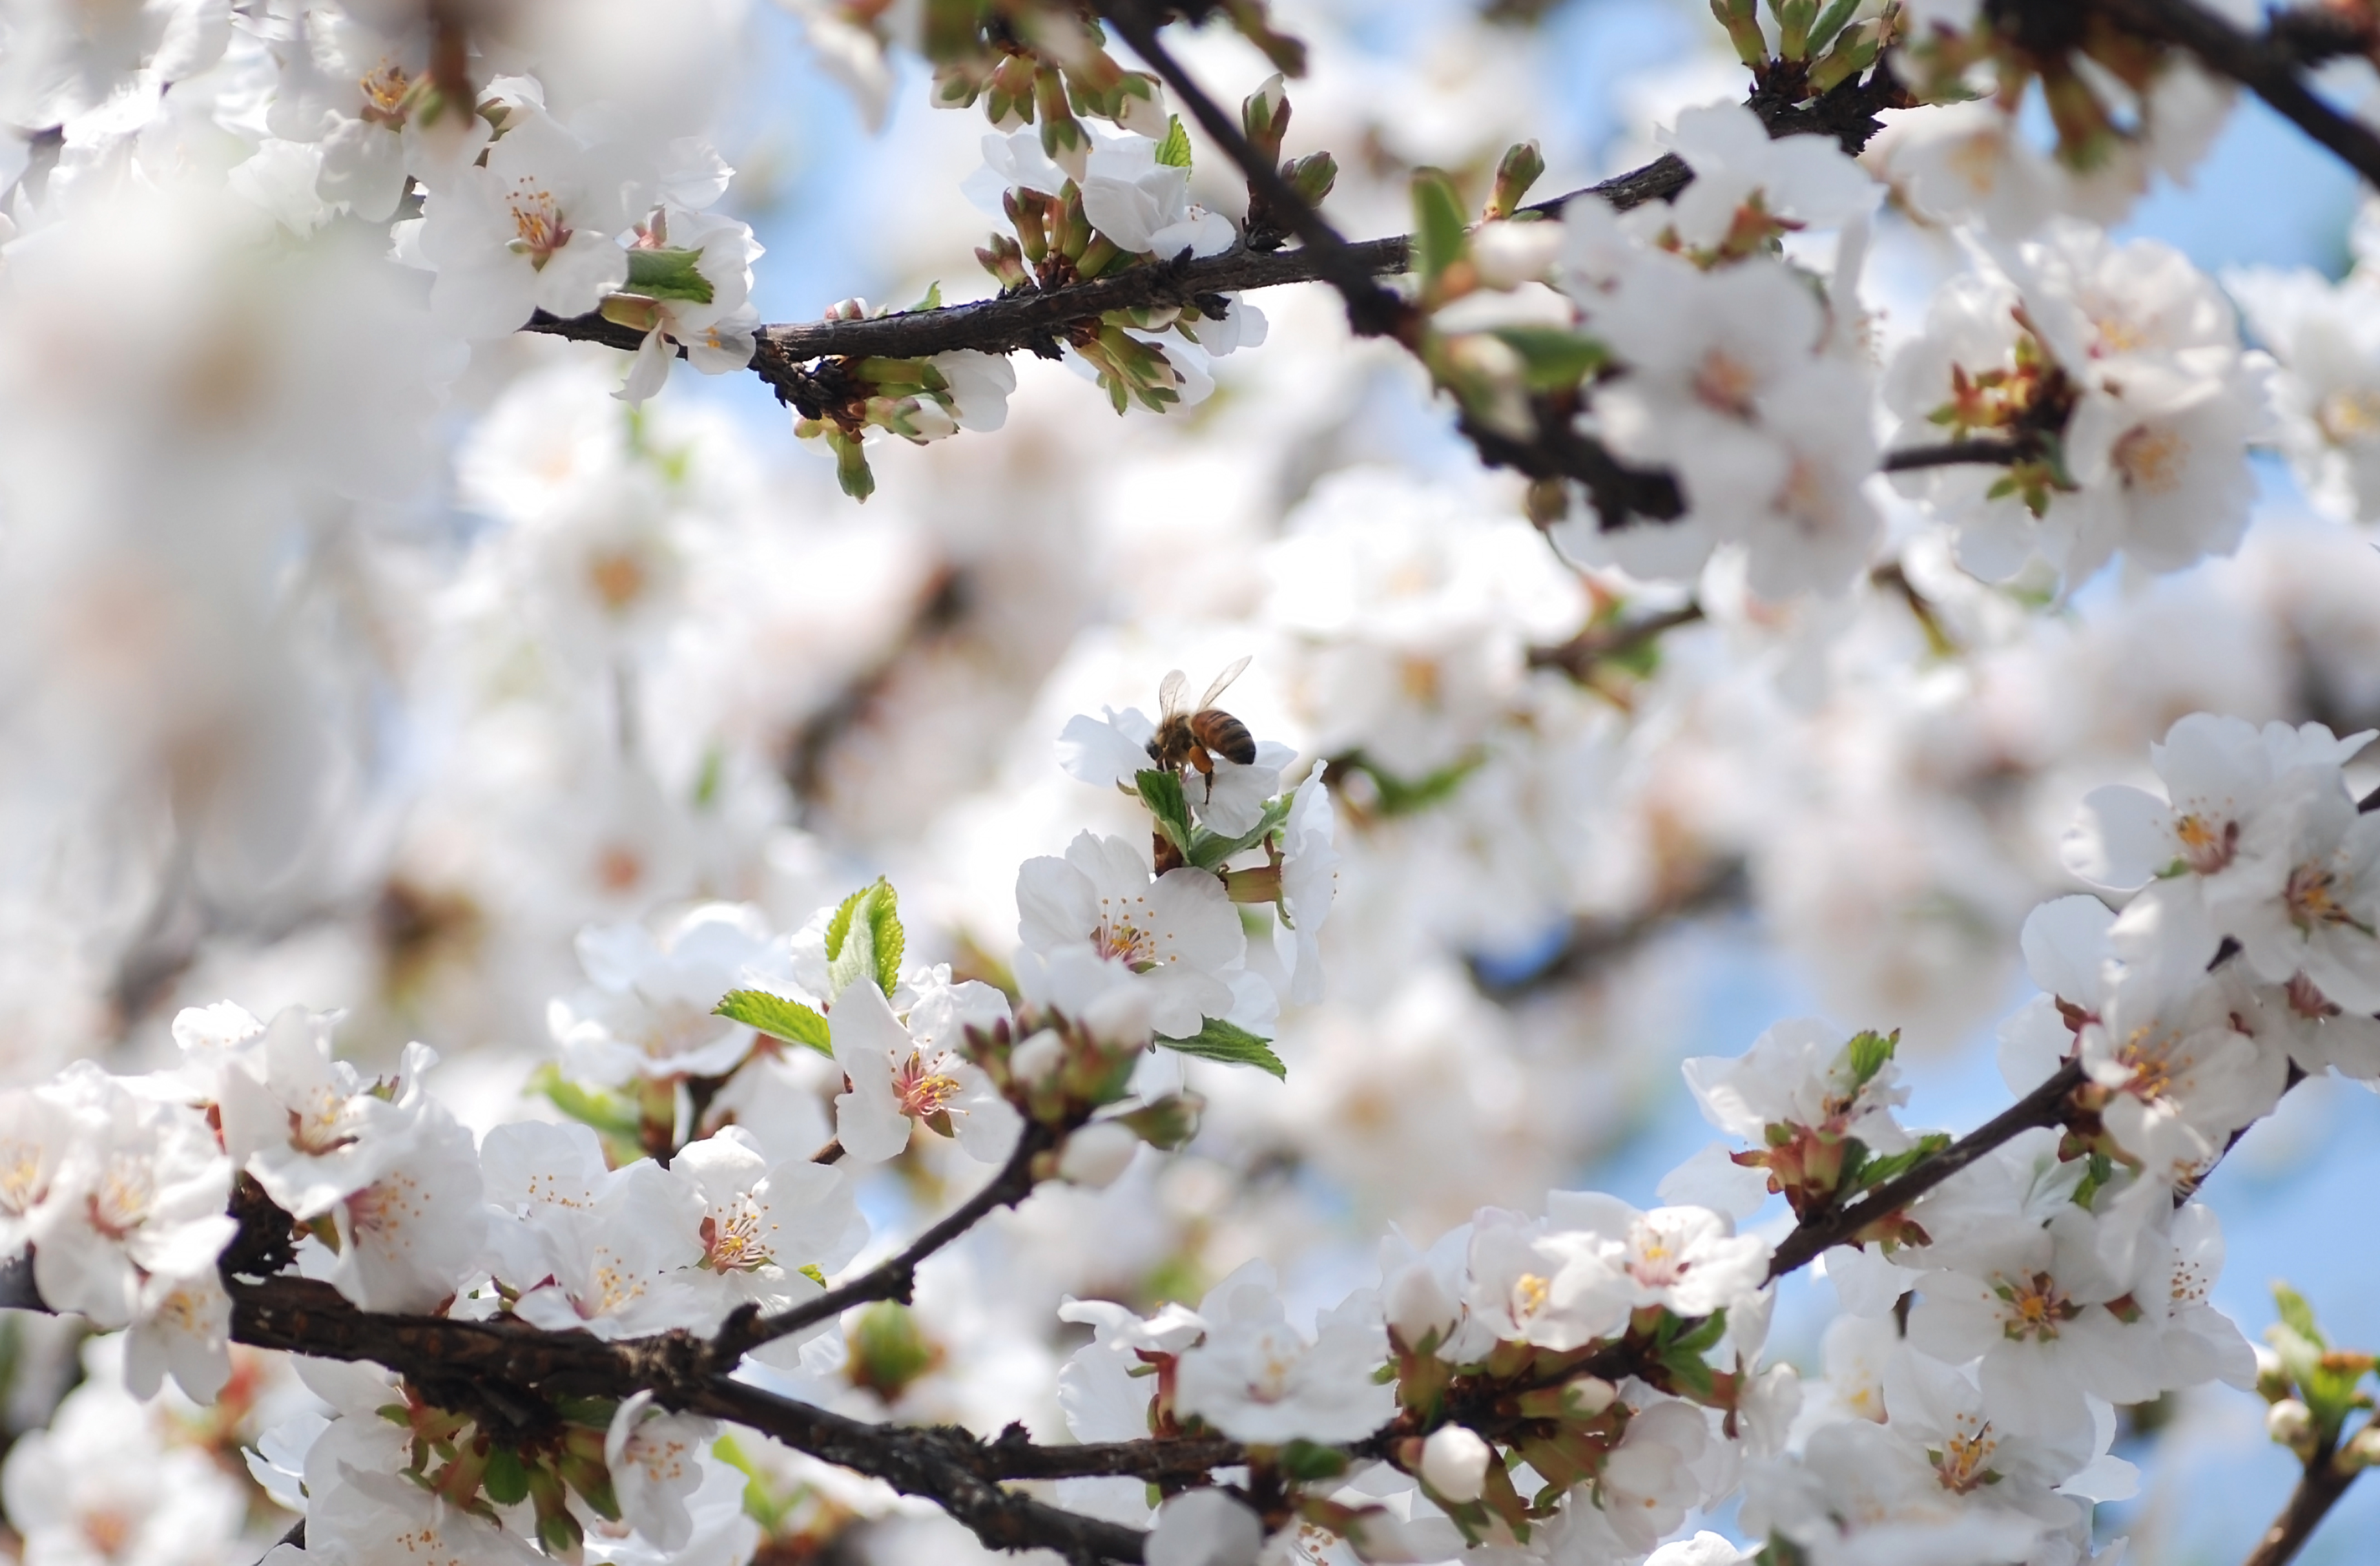
natural, flower, blossom, white, spring, branch, plant, cherry blossom, tree, twig, petal, prunus